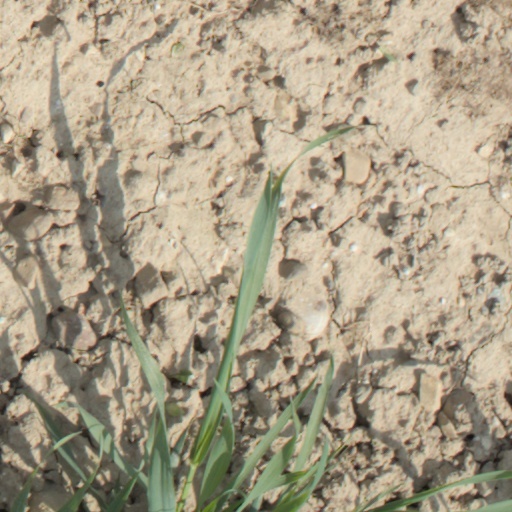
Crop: wheat